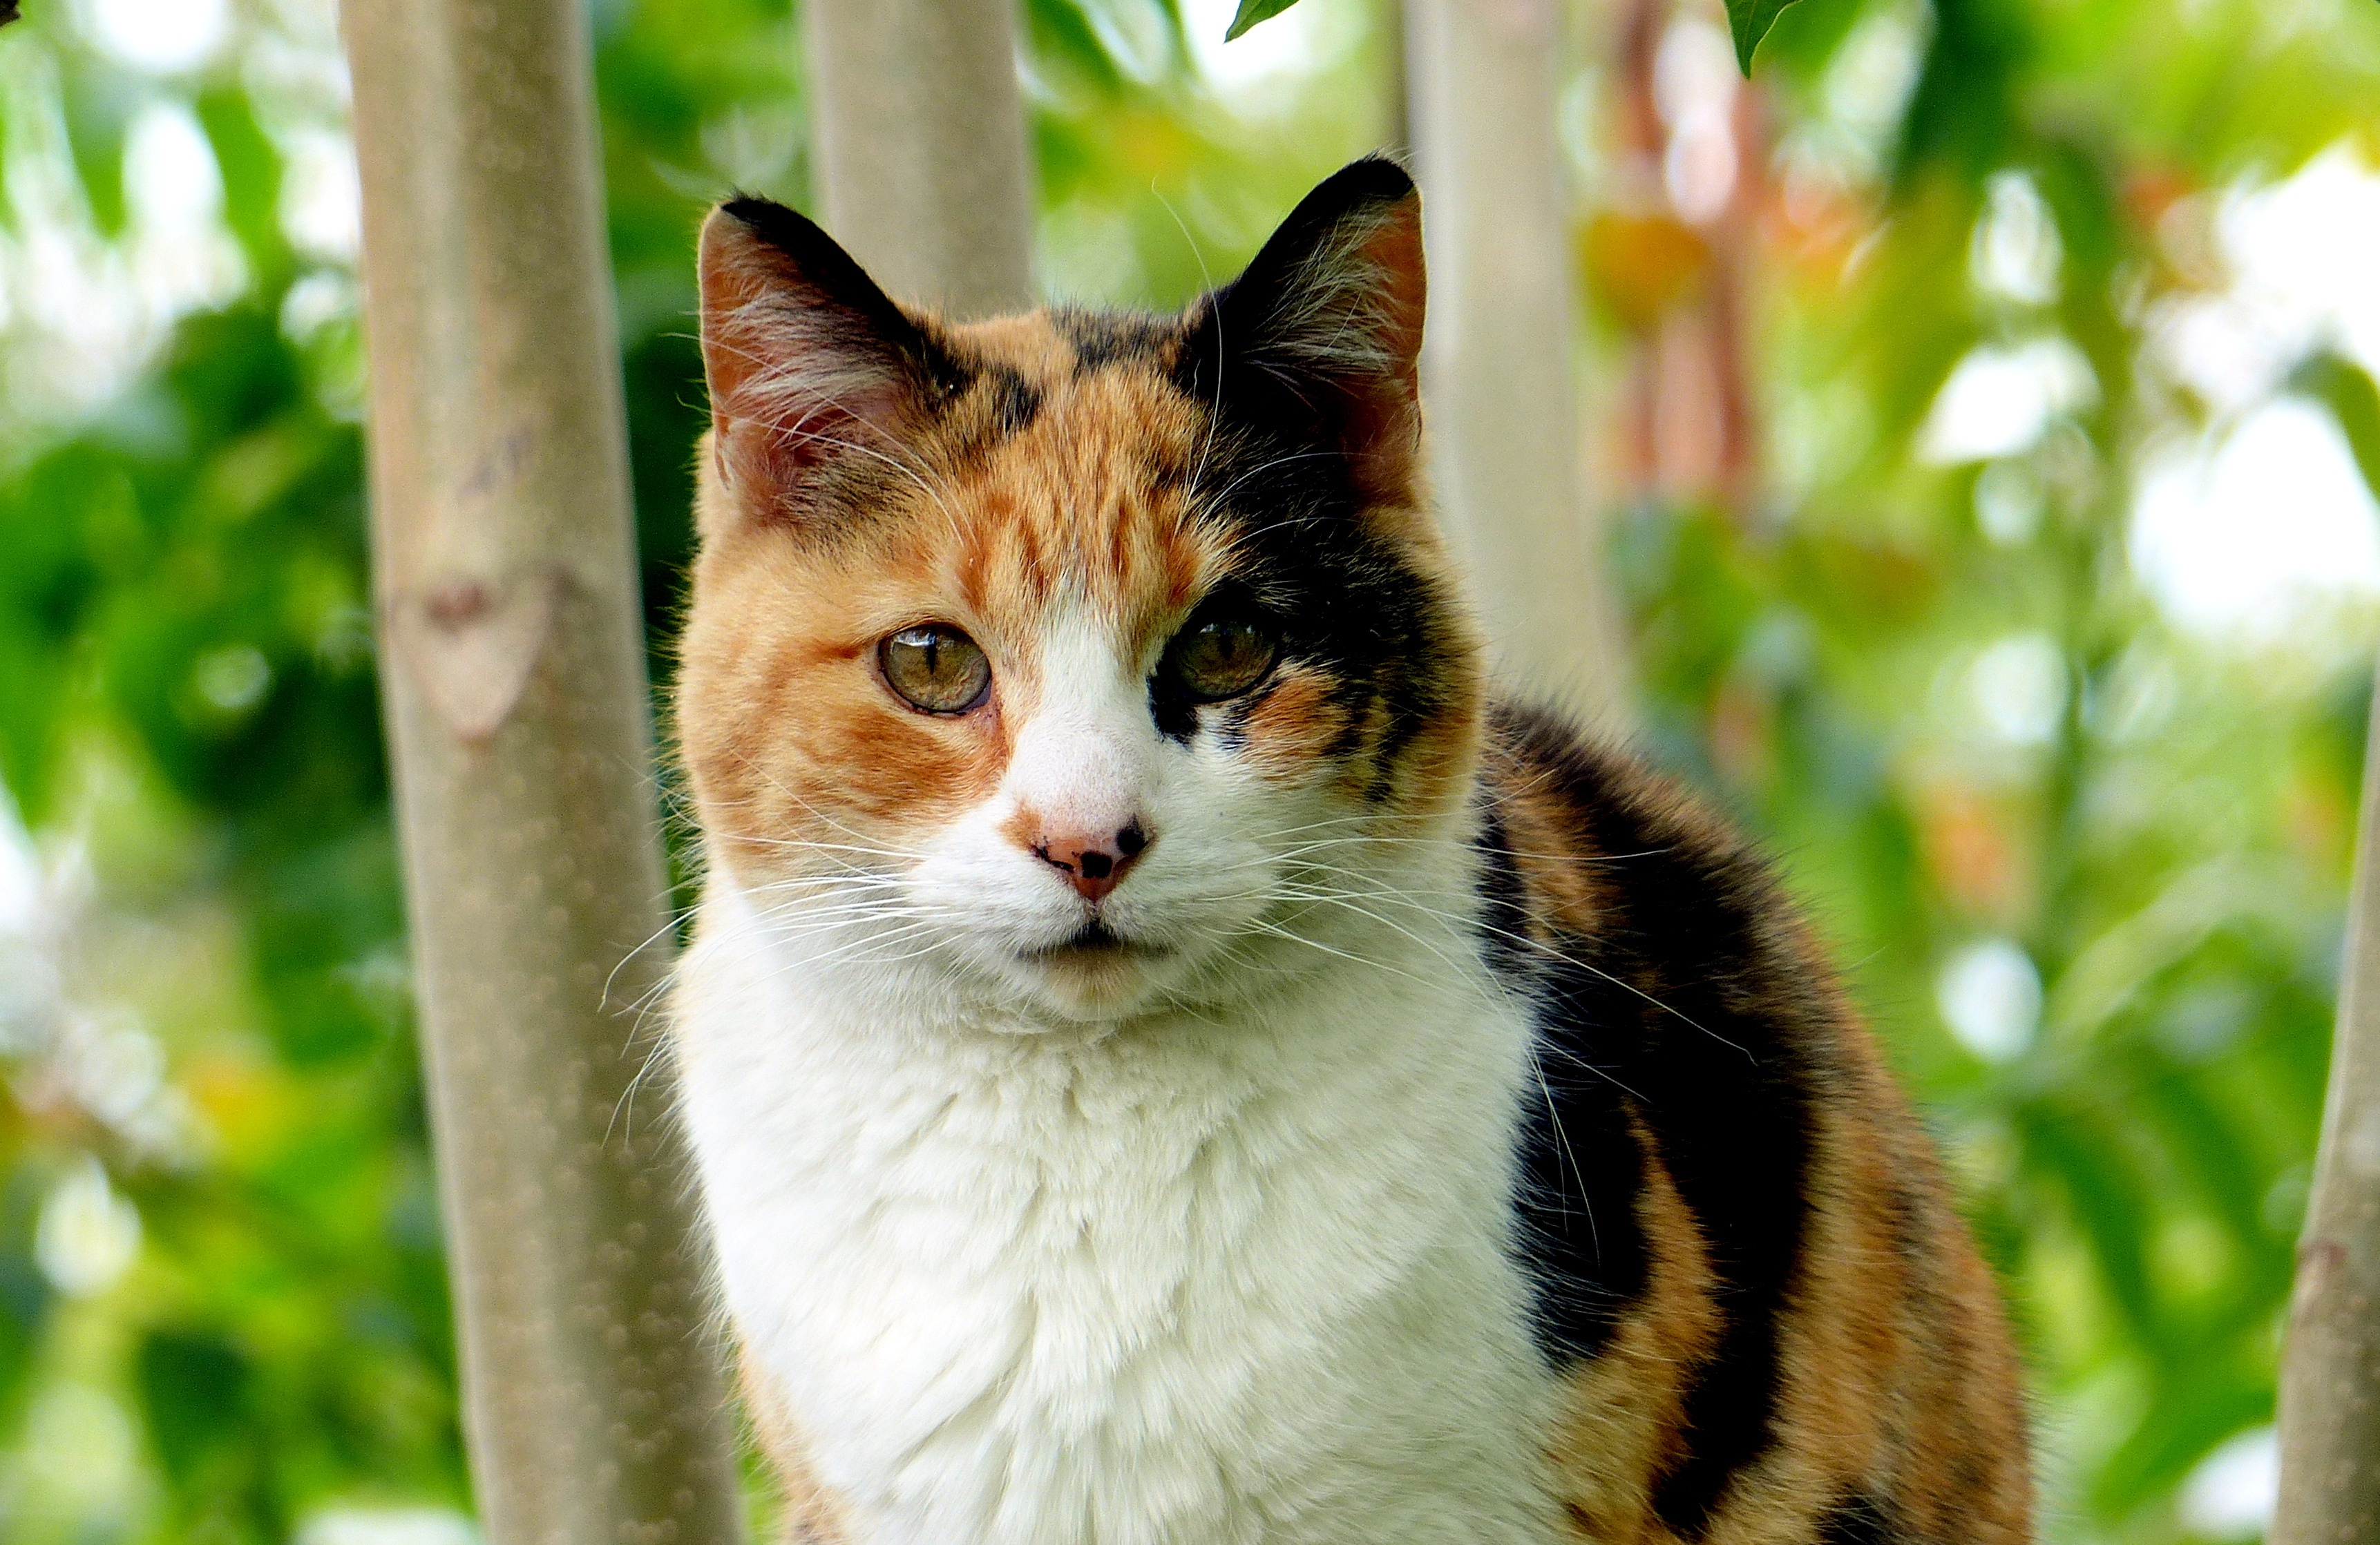
animal, pet, fur, kitten, cat, feline, mammal, fauna, nose, whiskers, calico, vertebrate, european shorthair, wild cat, small to medium sized cats, cat like mammal, domestic short haired cat